Something to Be Tour

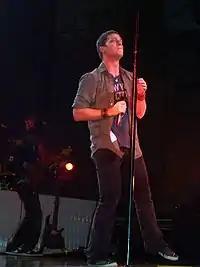
Thomas performing in Fresno

The summer tour was filmed at the Red Rocks Amphitheatre in Morrison, Colorado. Initially filmed for a PBS Soundstage special, the concert was later released on DVD, entitled, "Something to Be Tour—Live at Red Rocks". The performances of "My, My, My" and "Stop Draggin' My Heart Around". A special performance of "Bent" took the place of "My, My, My" and the acoustic, "Now Comes the Night" was performed for the taping instead of "Push".